Ganesh Shankar Vidyarthi (politician)

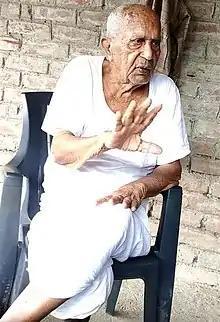
Vidyarthi during an interview

Ganesh Shankar Vidyarthi (1 September 1924 – 11 January 2021) was an Indian independence activist and politician from Nawada district in the state of Bihar. He was elected to the Bihar Legislative Assembly for two terms and he was a Member of the Bihar Legislative Council for one term. He joined the Communist Party in 1942 and went on to become the State Secretary of the Communist Party of India (Marxist) as well as a member of its national Central Committee. He went to jail multiple times for a total of six years both before Independence and after due to his political participation. He was fondly called Ganeshda.